Chelmsford Glass Works' Long House

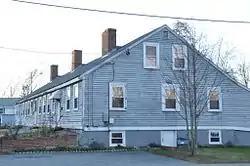

The Chelmsford Glass Works' Long House is a historic tenement house at 139–141 Baldwin Street in Lowell, Massachusetts. The building, built in 1802 by the Chelmsford Glass Works to house some of its workers, is a series of 1–1/2 story Cape style wood-frame houses joined into a single structure. The building is one of the earliest industrial tenement structures built in the country. The glass works was established after the Middlesex Canal was opened, and needed to provide housing for its workers in what was then a somewhat rural location.